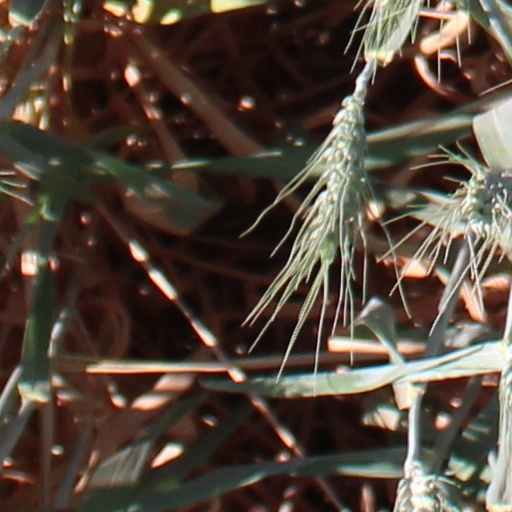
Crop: wheat